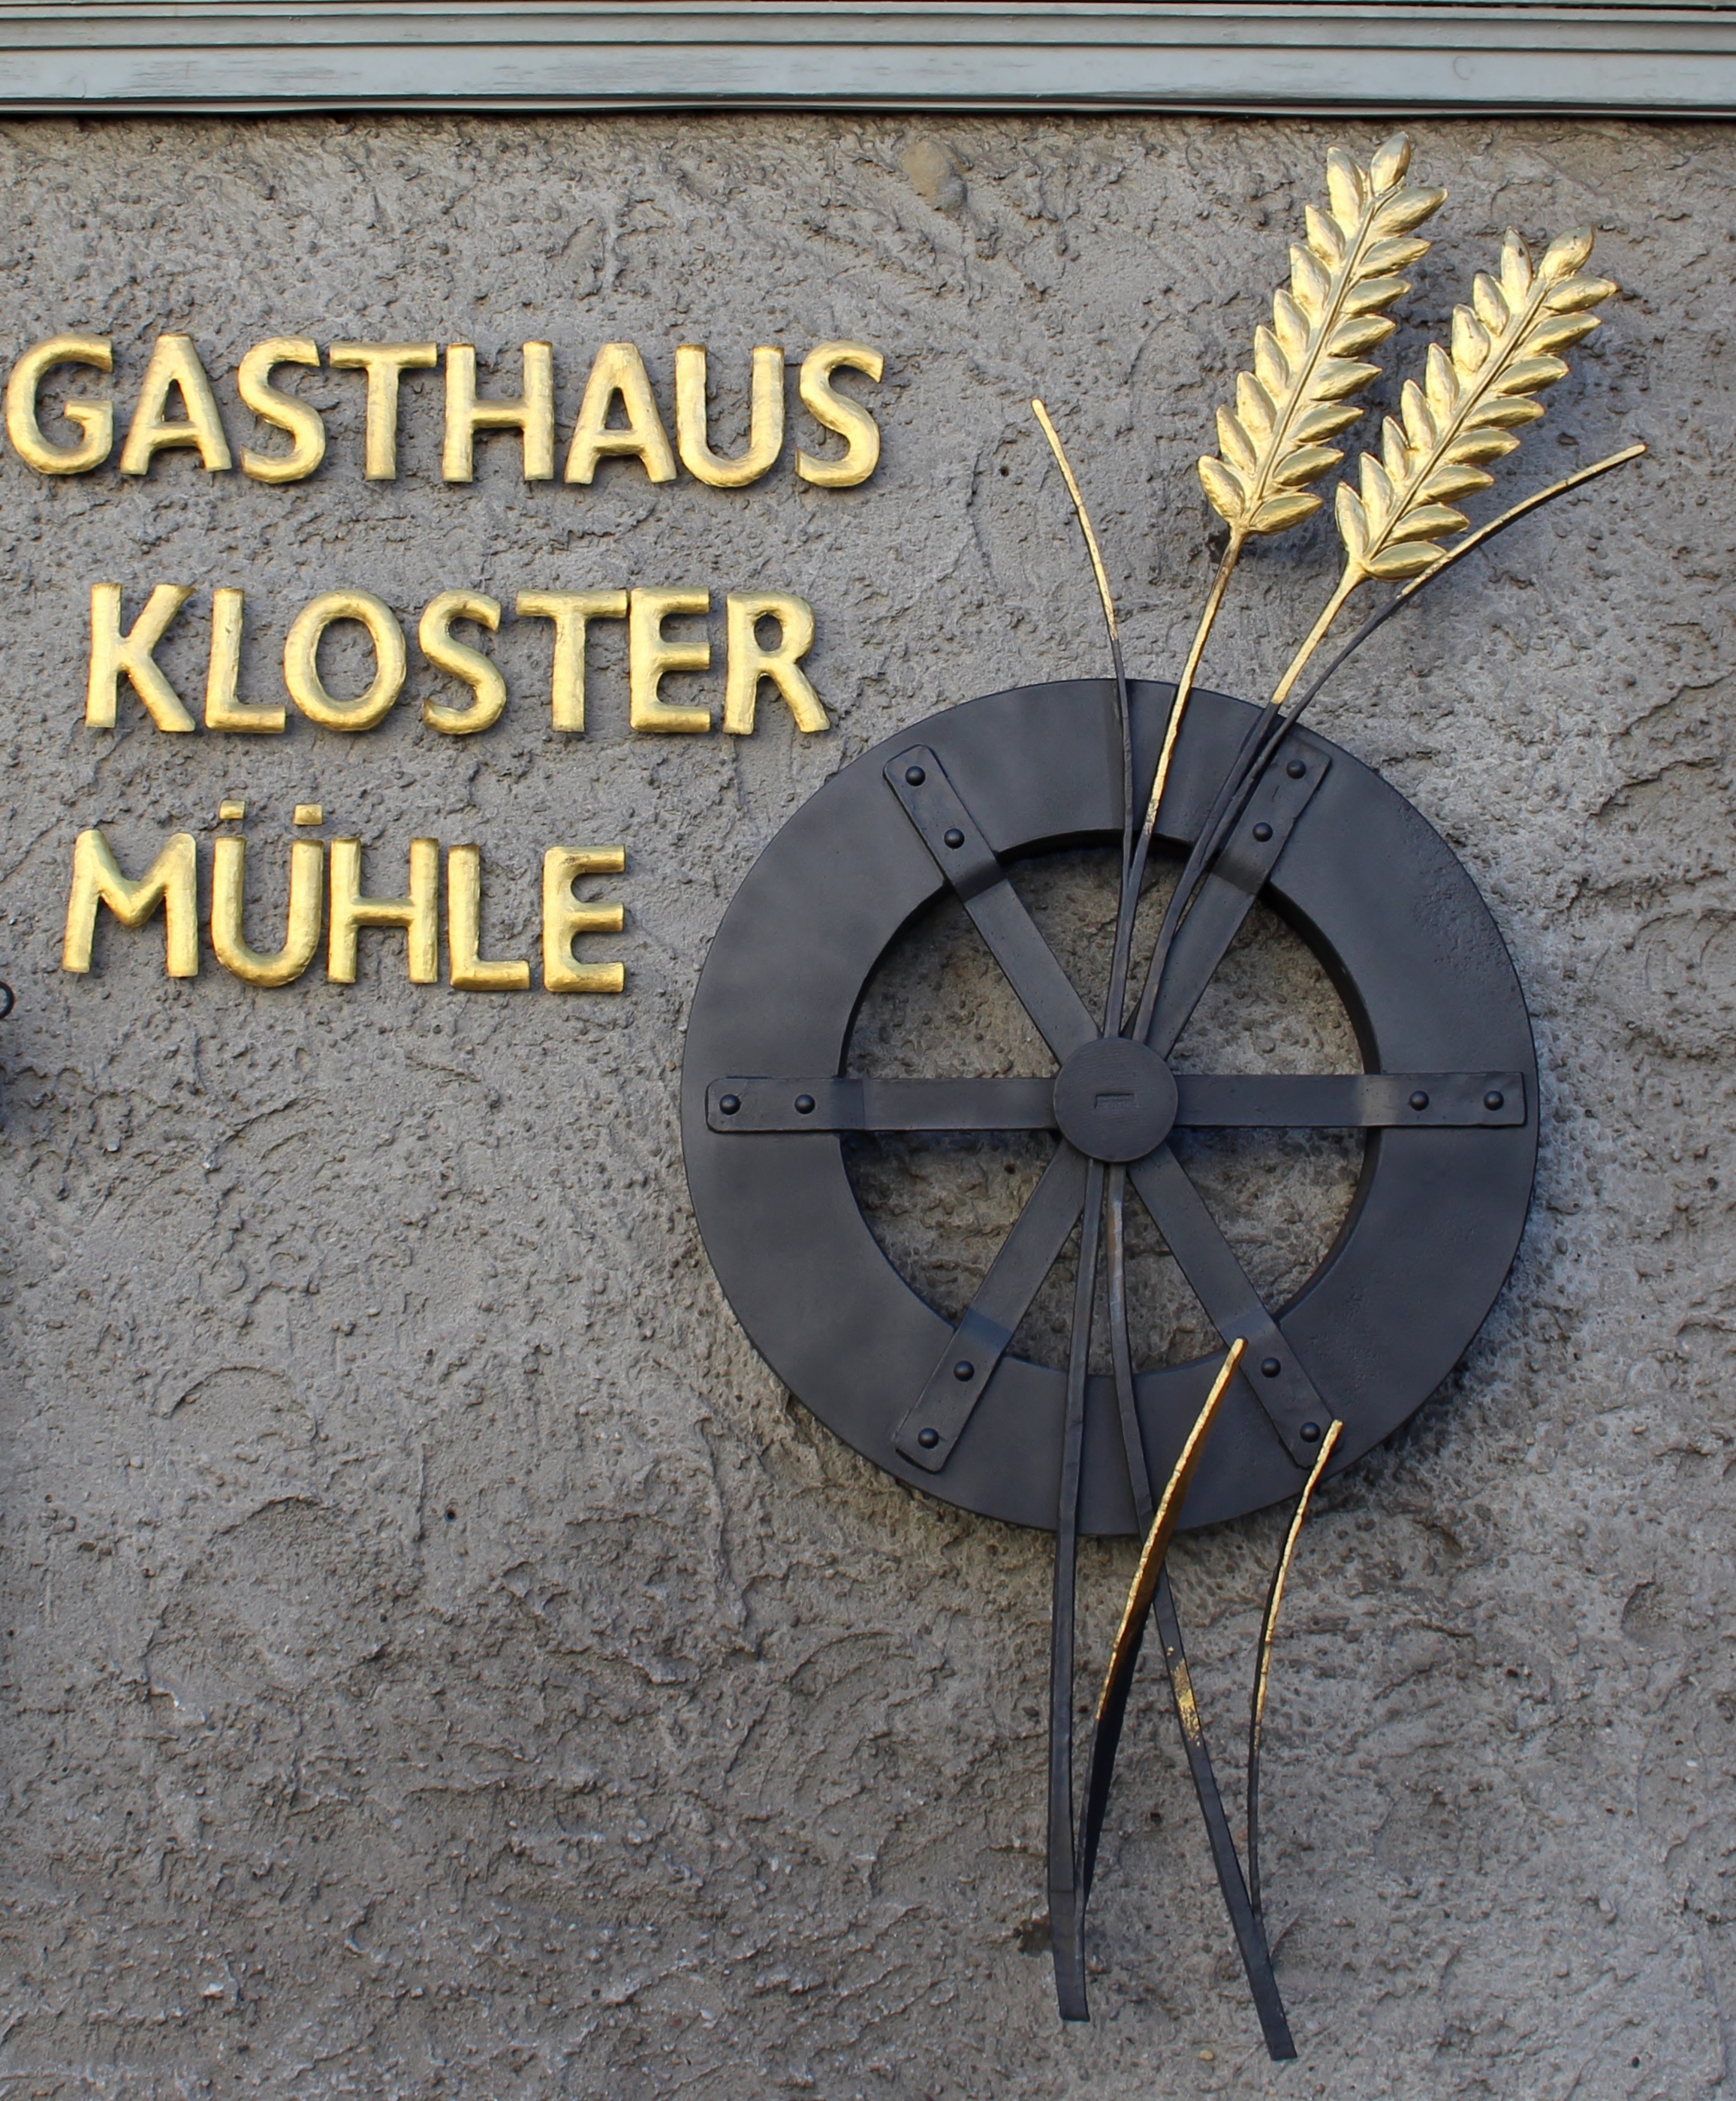
wood, wheel, clock, symbol, facade, spike, old town, gold, logo, switzerland, detail, gastronomy, inn, lettering, caption, st gallen, altst tten